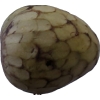
Label: cherimoya